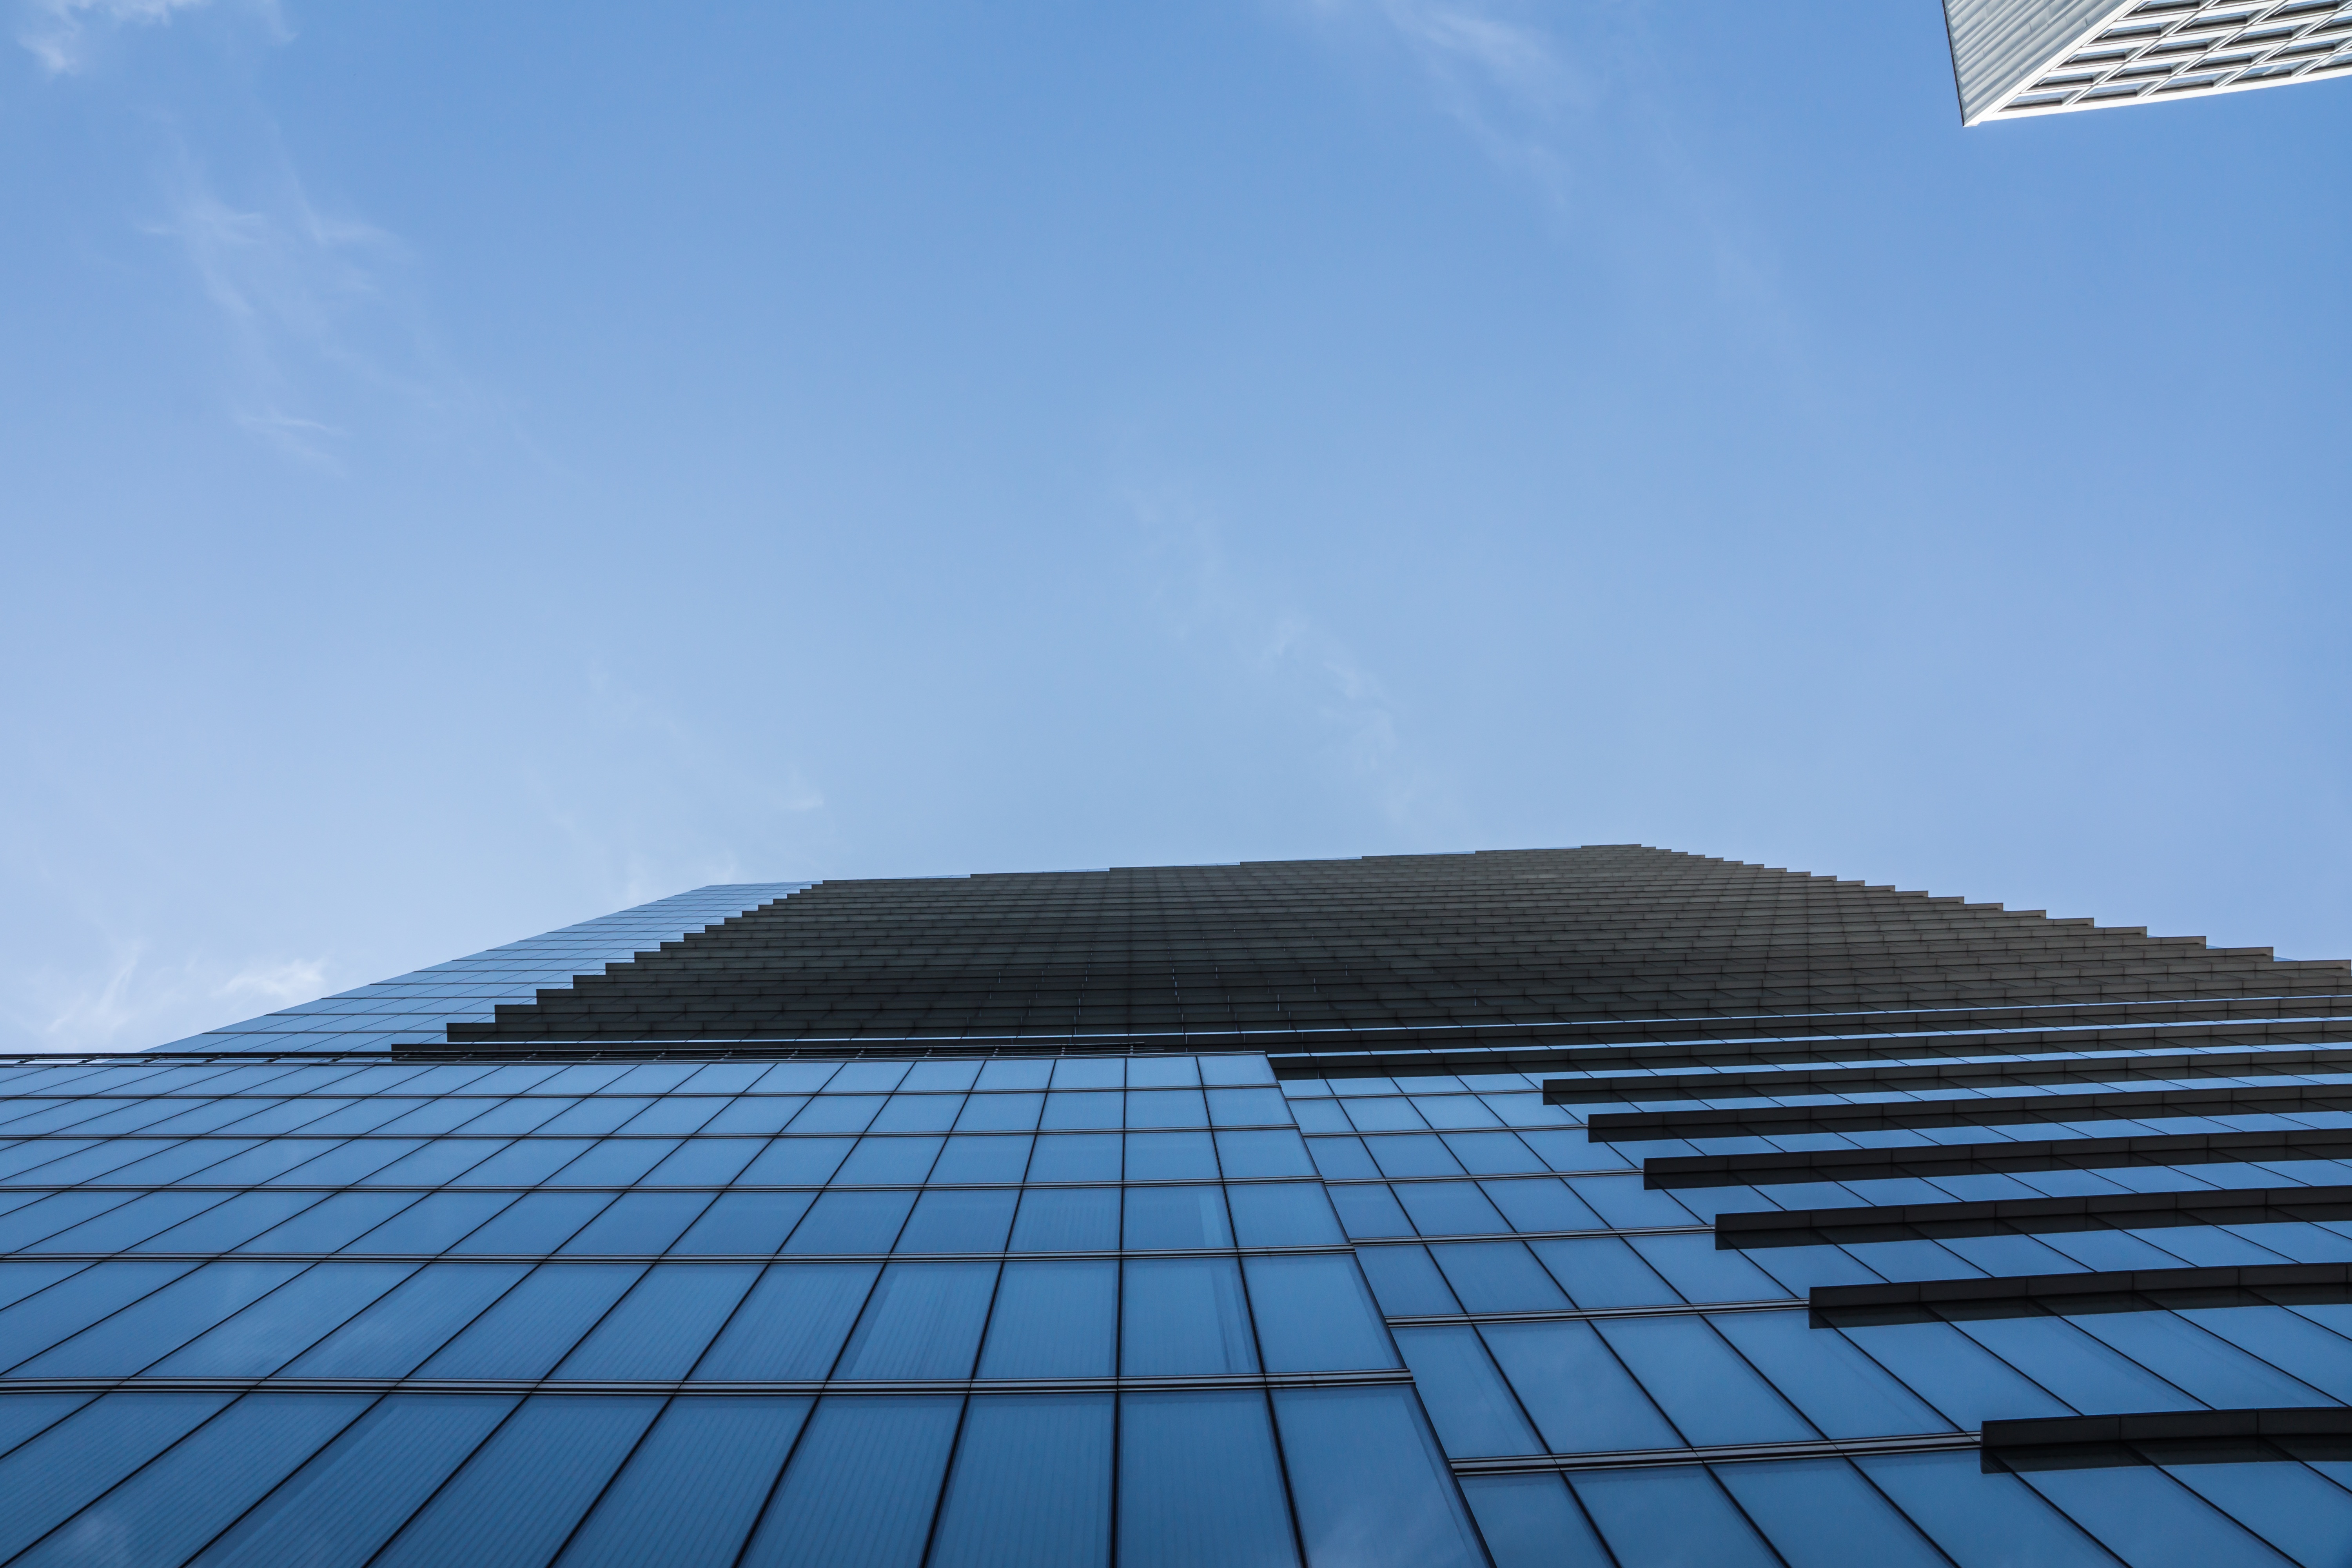
architecture, sky, sunlight, glass, roof, building, city, skyscraper, office, facade, blue, office building, energy, solar power, glass facade, daylighting